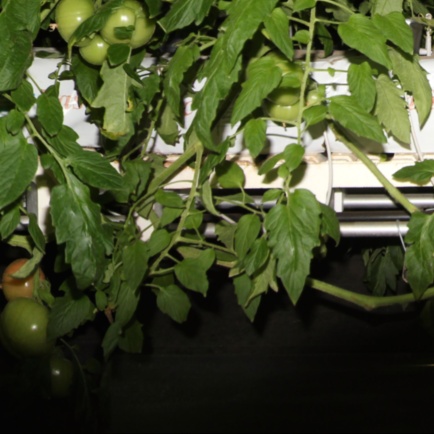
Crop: tomato